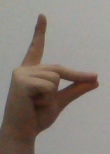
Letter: ta